The Class (2007 film)

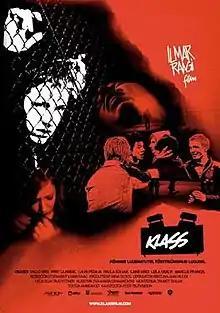
DVD cover

The Class is a 2007 Estonian drama film directed by Ilmar Raag. Themed on school violence, it was released on March 16, 2007. A 7 episode series was later produced, telling what happens after the initial movie. The series was called Class: Life After (which can also be translated as "Class: For Life/Life After").